U.S. Route 4 in New York

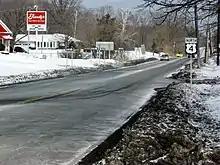
US 4 begins here at US 9 and US 20 in East Greenbush.

The portion of US 4 between NY 32 in Waterford and NY 22 in Whitehall is the southernmost part of the Lakes to Locks Passage, an All-American Road that begins in Waterford and heads north through eastern New York to Rouses Point. Additionally, the segment of US 4 between the northern city line of Mechanicville and the eastern village line of Whitehall is designated as the Turning Point Trail.